Tobey Homestead

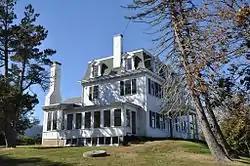

The Tobey Homestead was a historic farmhouse located at the crossroads of Main Street and Sandwich Road in Wareham, Massachusetts.